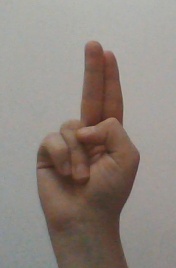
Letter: taa